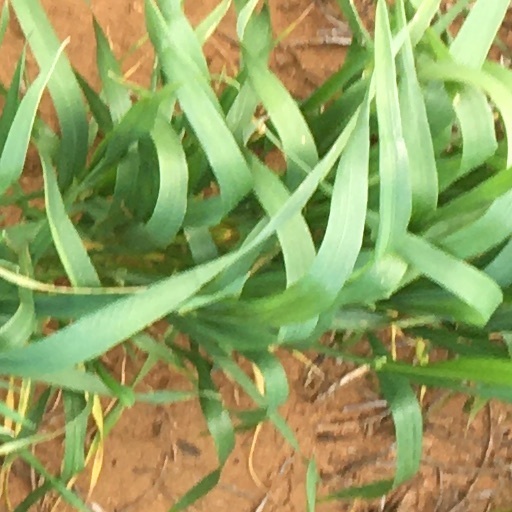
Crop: wheat